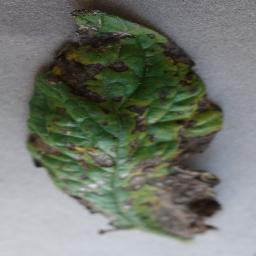
Label: Tomato___Early_blight